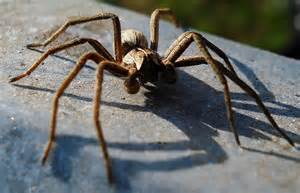
Label: spider